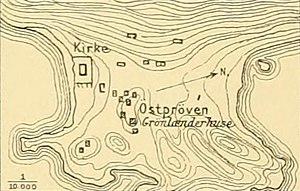
Plan topographique du site archéologique d'Herjolfsnes.
Herjolfsnæs, également connu sous les toponymes d'Herjólfsnes, d'Ikigaat, d'Ikigait et d'Østproven, est une ancienne colonie nordique du Groenland ayant fait partie de l'Établissement de l'Est. Le site est localisé à environ 50 km en axe nord-ouest du Cap Farvel. La colonie viking a été fondée par le chef viking Herjólfr Bárðarson vers la fin du Xᵉ siècle. Elle aurait été occupée et utilisée sur près de 500 ans. Le sort de ses habitants, comme celui de l'ensemble des autres Groenlandais nordiques, demeure inconnu et non-déterminé. Le port d'Herjolfsnæs, connu sous le nom de Sandhavn, était, durant son utilisation, la principale structure portuaire de l'établissement de l'Est.